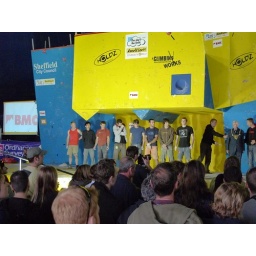
The boys stood beneath choad roof